Dar Bach Hamba

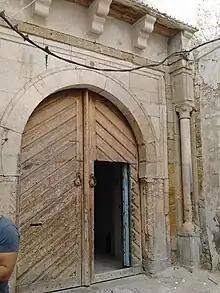
Dar Bach Hamba

Dar Bach Hamba is a monument of an old palace in the medina of Tunis, Tunisia.